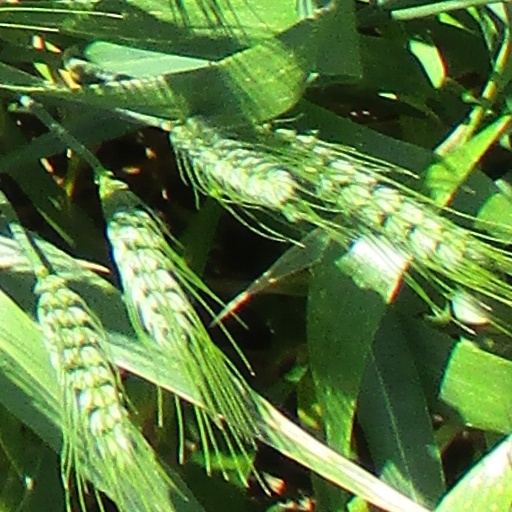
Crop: wheat